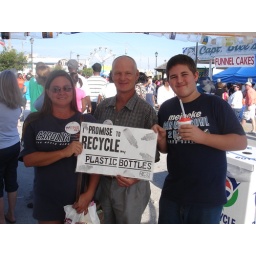
A plastic bottle recycling promise at the 2009 Seafood Festival in Morehead City NC (10/3/2009)